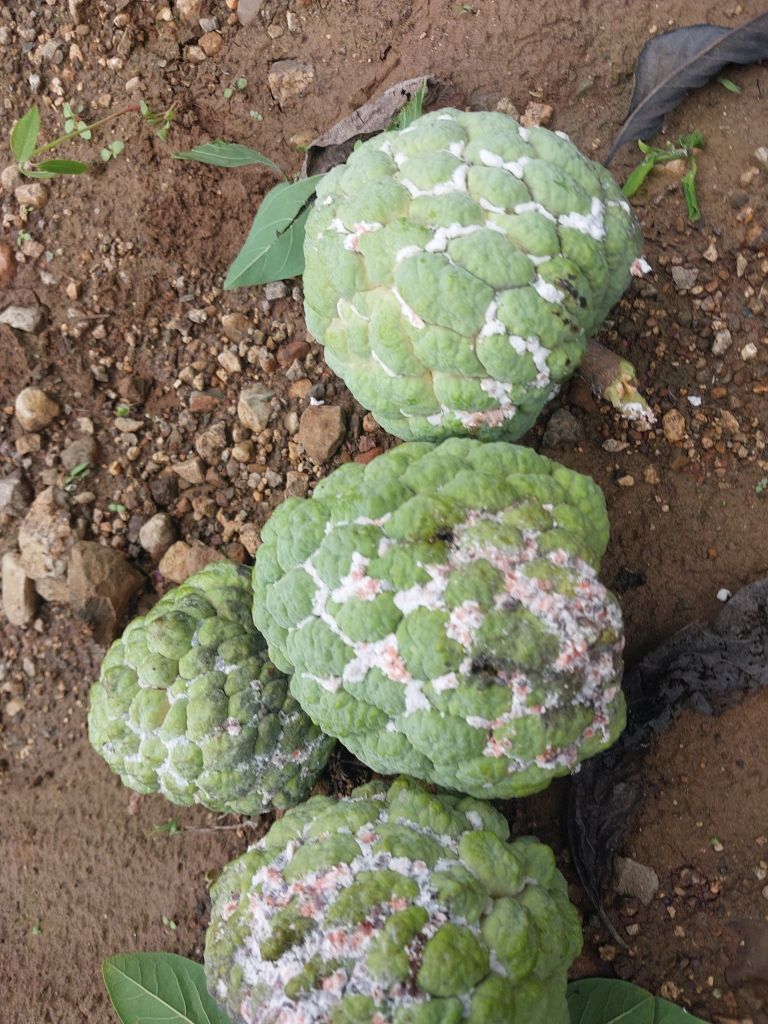
Disease label: Mealy Bug